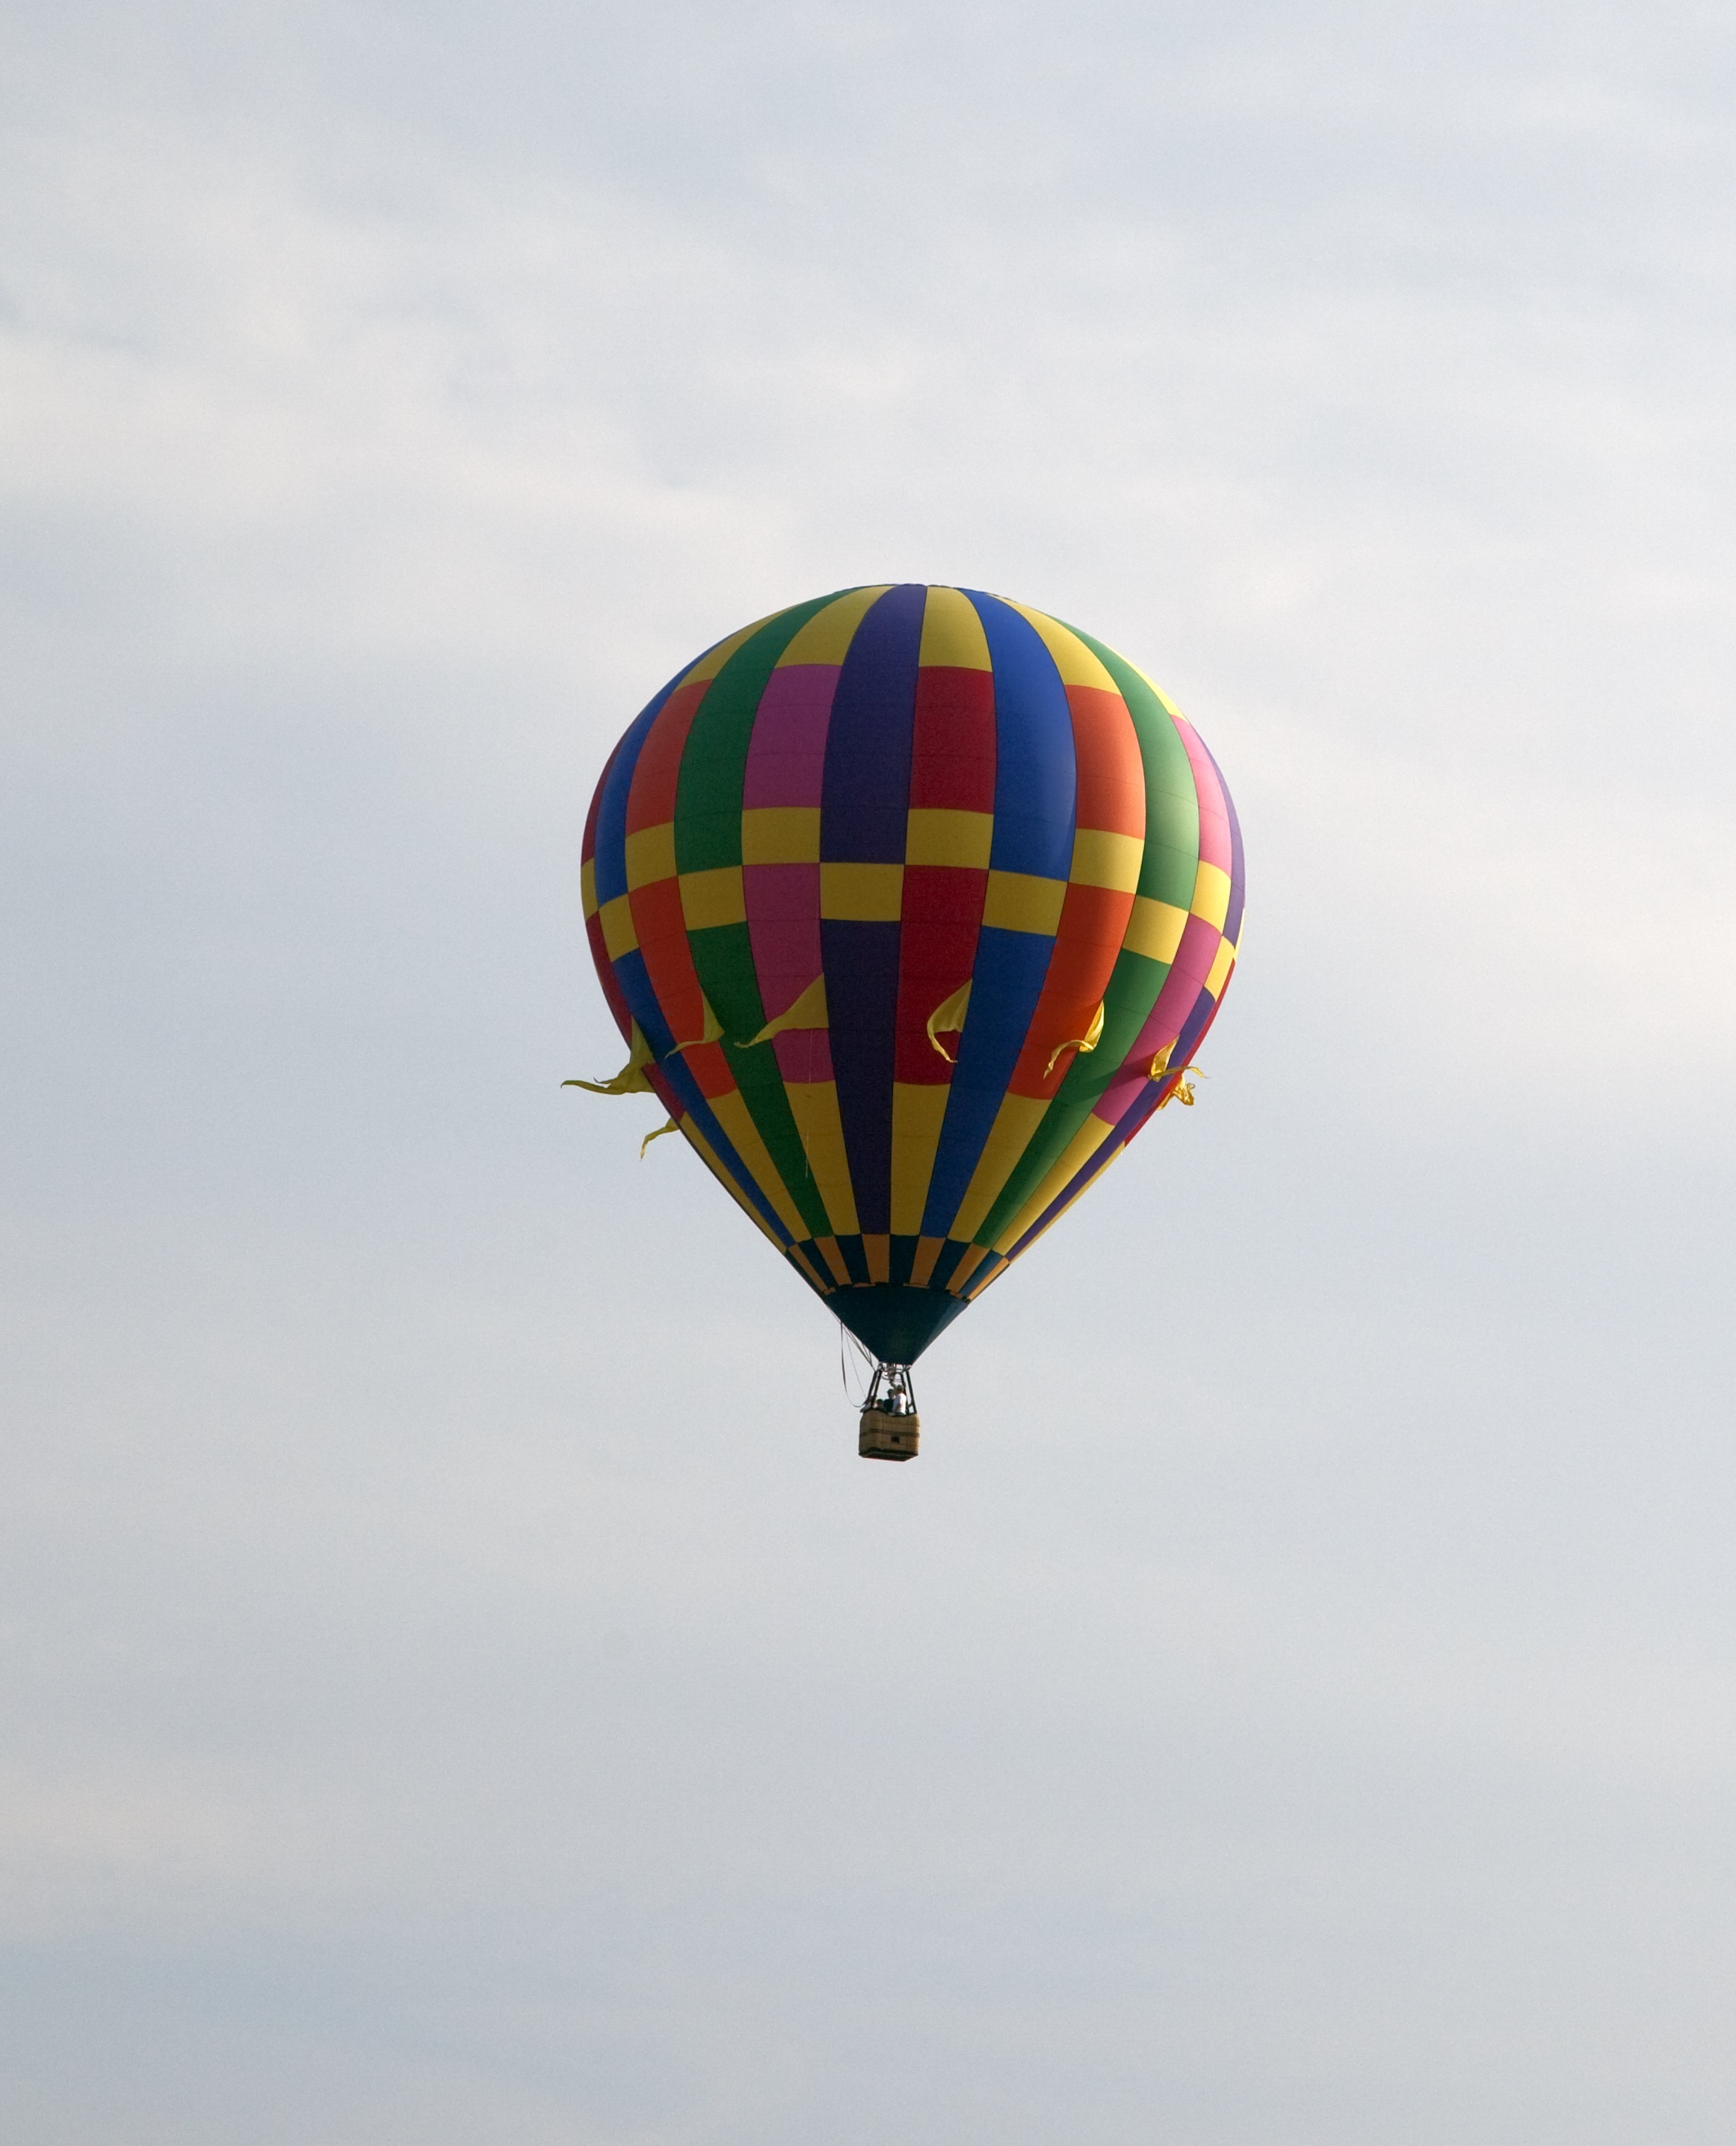
wing, sky, balloon, hot air balloon, aircraft, vehicle, flight, peaceful, hot air, floating, freedom, colorful, toy, lift, up, event, rising, hot air ballooning, atmosphere of earth